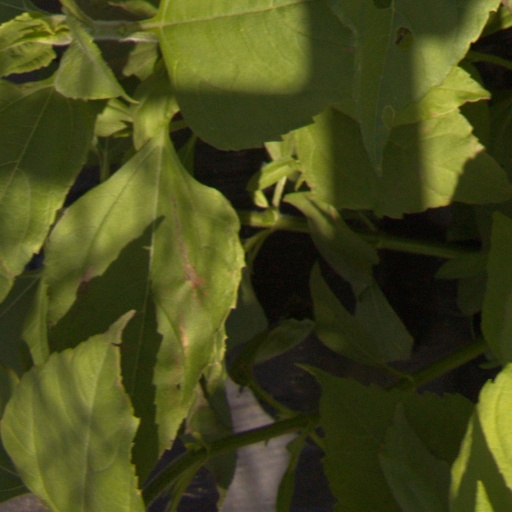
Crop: Jerusalem artichoke